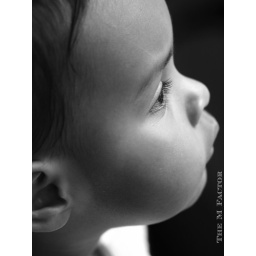
Z in black & white